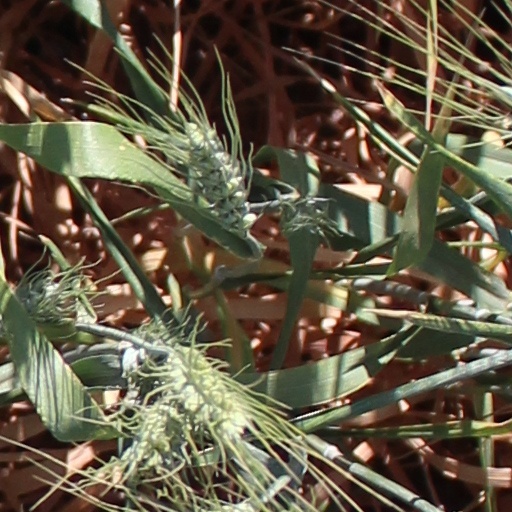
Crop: wheat